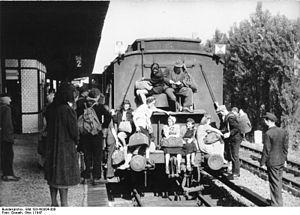
La gare de Berlin-Spandau est l'une des cinq grandes gares berlinoises reliant différents moyens de transport ferroviaires des lignes nationales, des lignes régionales et du S-Bahn. Située à l'extrême ouest de la ville dans le quartier de Spandau, aux lignes ferroviaires de Berlin à Hambourg et de Berlin à Hanovre, la gare est construite sur l'ancien site de la station de Spandau West ouverte en 1910. Un nouveau bâtiment voyageurs conçu par les architects Gerkan, Marg & Partners est mis en service en 1998.